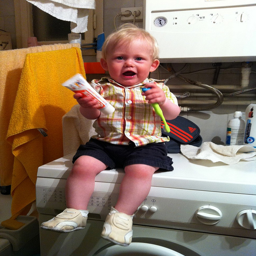
A baby holding a tooth brush and tooth paste setting on a clothes washer.
a little voy is sitting on top of a drying machine
A young child is sitting on top of a laundromat.
a little kid sitting on a dryer plays with a tooth brush
A young boy plays with toothbrush and toothpaste on top of the washer